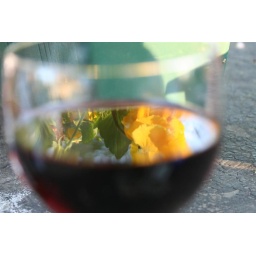
Reflection of a flower in a glass of wine